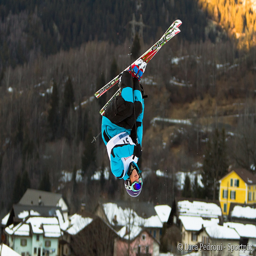
A man turned upside down in the air on a pair of skies.
A person on skies doing a flip in mid air.
A person is upside down in the air on skis.
a snow skier in a blue jacket is doing a trick
A person flying upside down while riding skis.